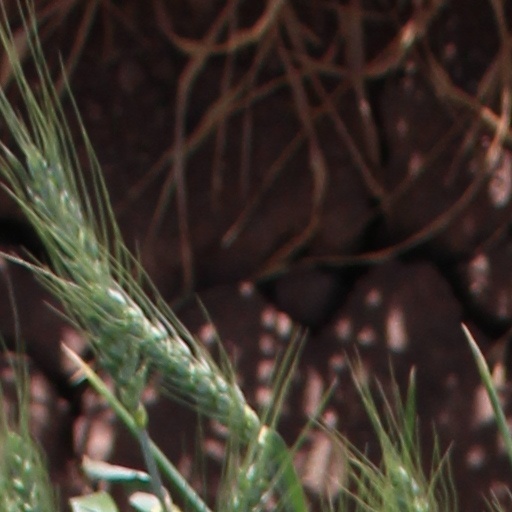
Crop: wheat